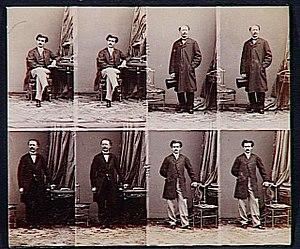
Collection Maurice Levert